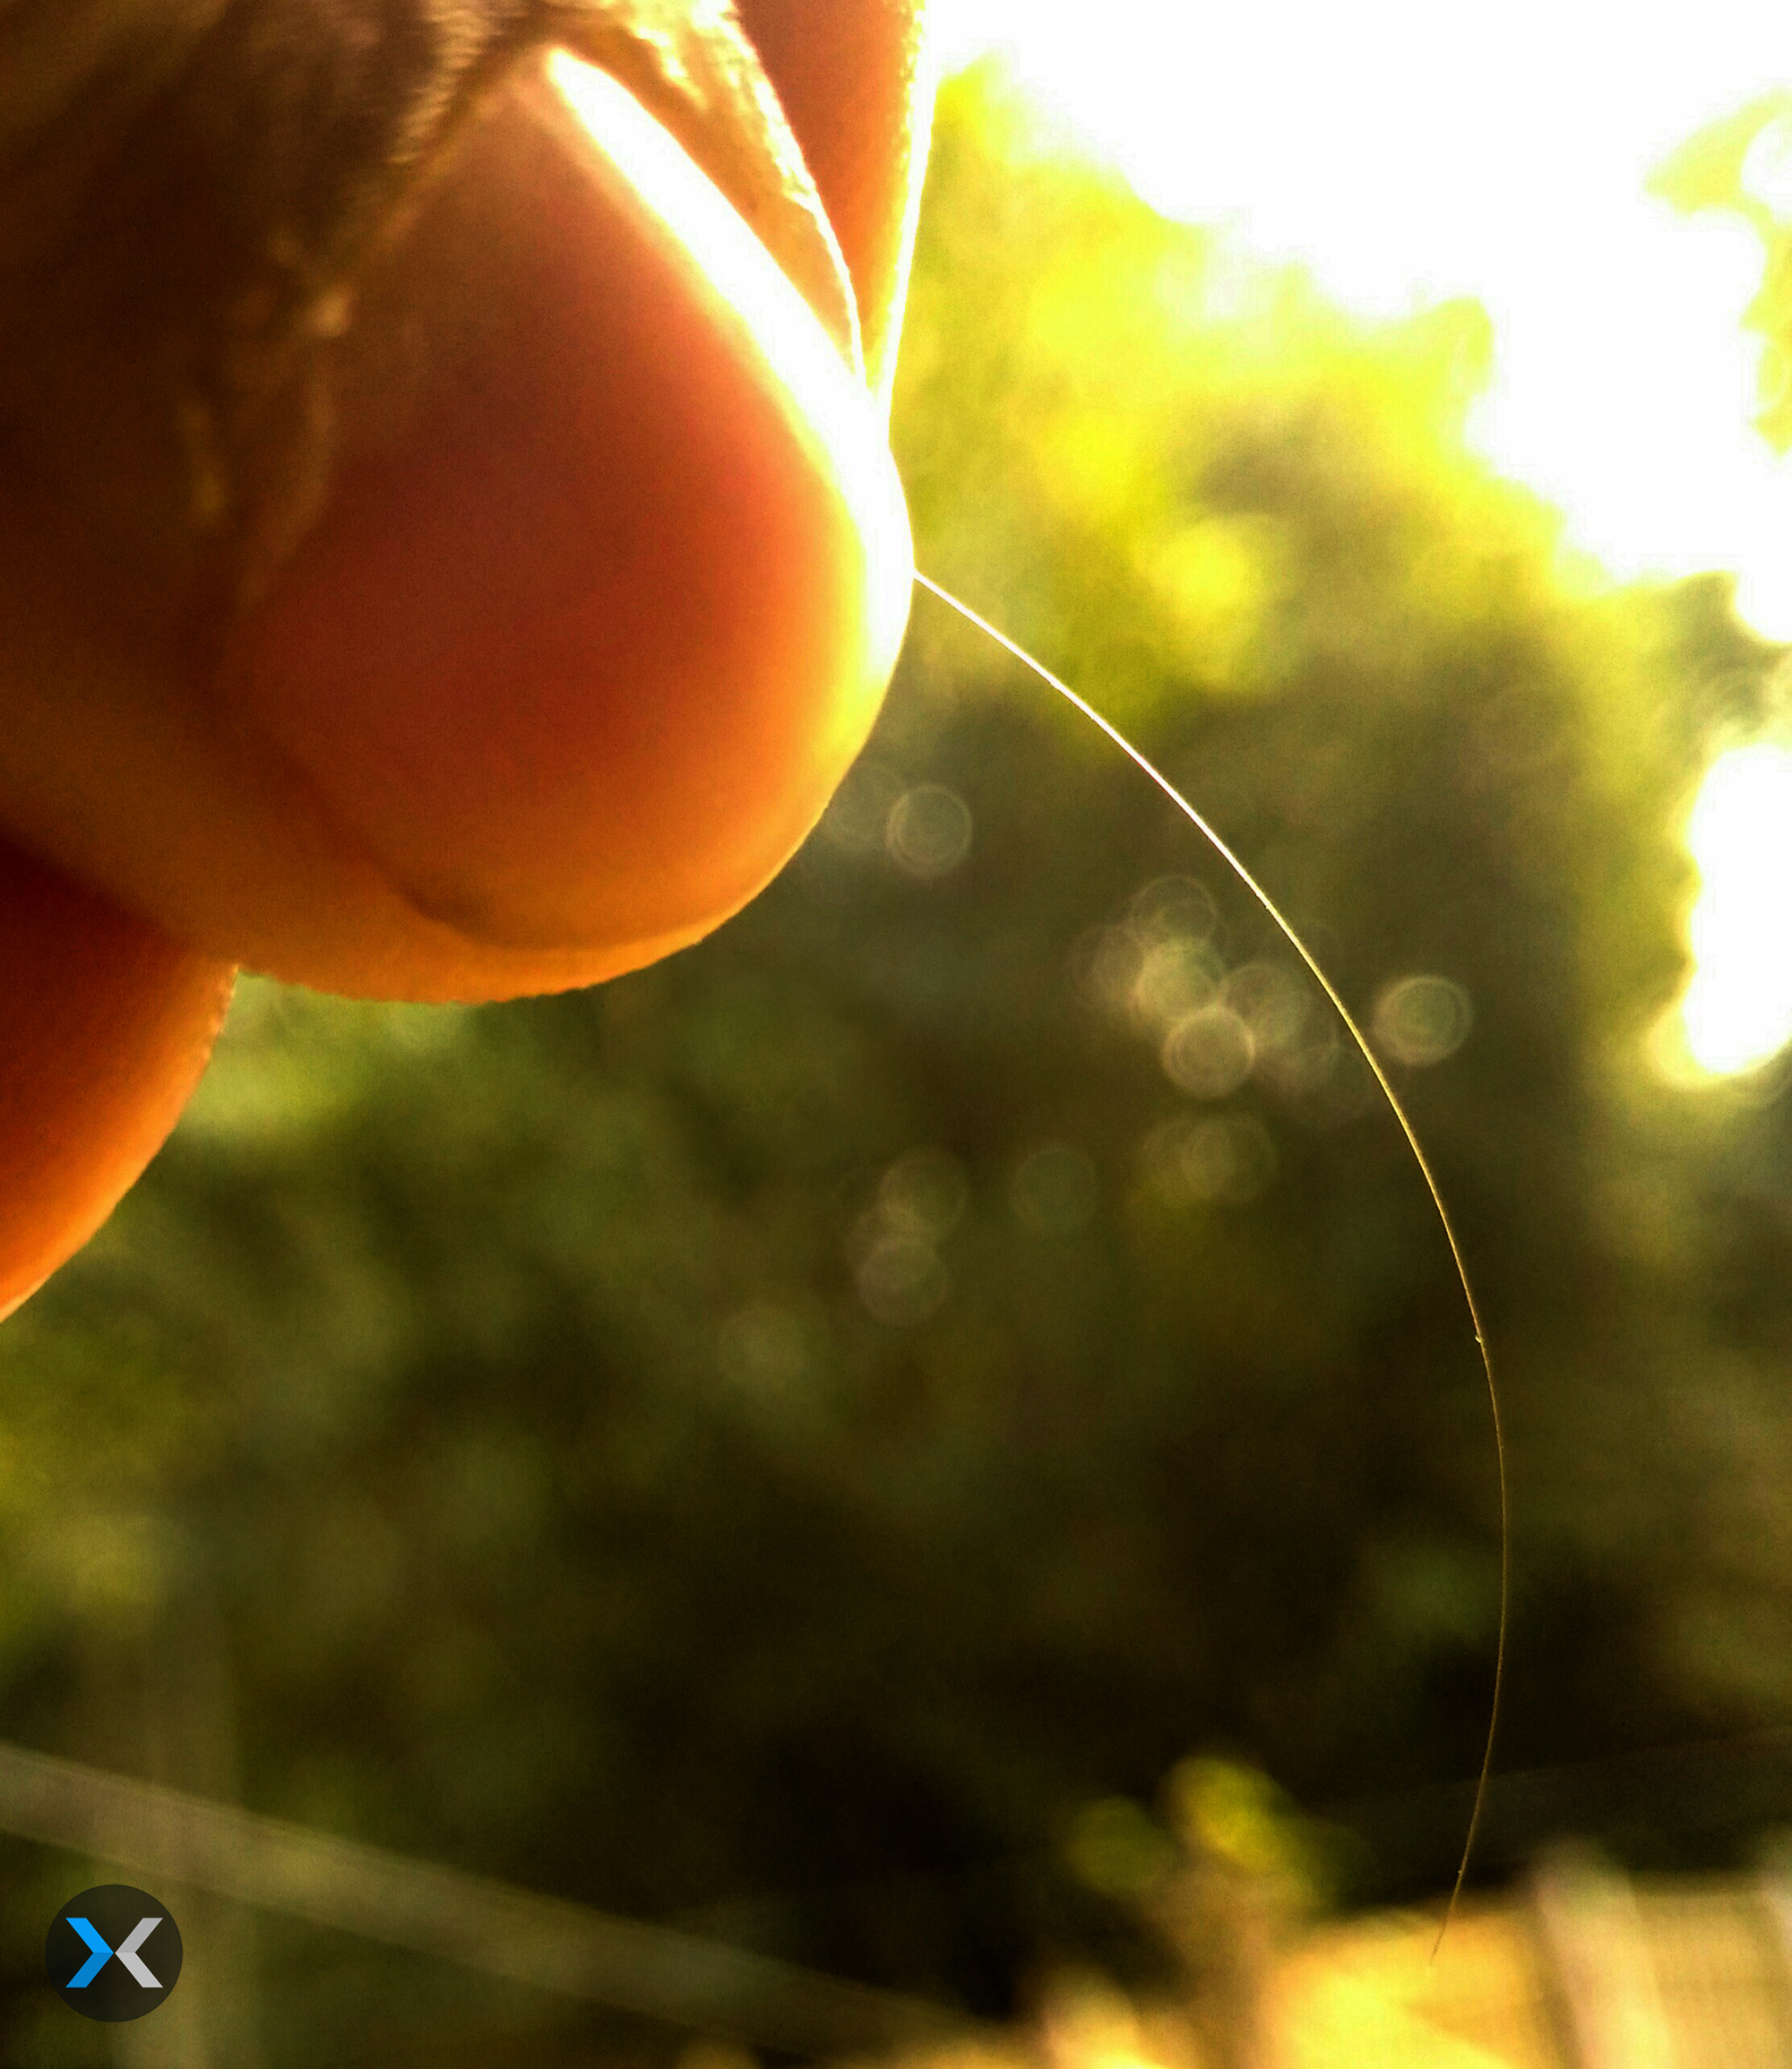
closeup, shot, hair, mobile, photography, bokeh, yellow, sunlight, leaf, close up, sky, morning, grass, macro photography, sun, computer wallpaper, plant, orange